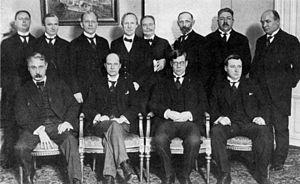
Le gouvernement Sandler est à la tête du royaume de Suède de janvier 1925 à juin 1926.